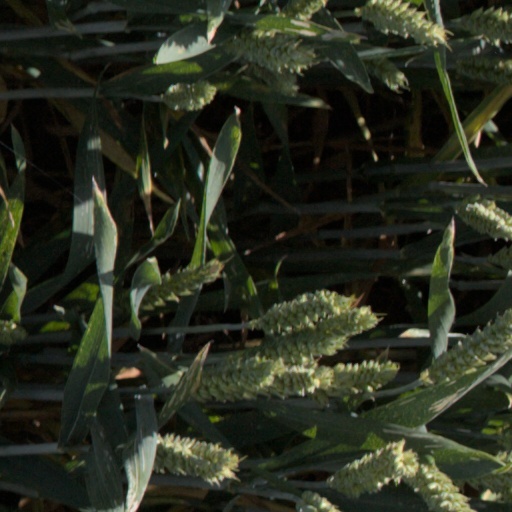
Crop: wheat